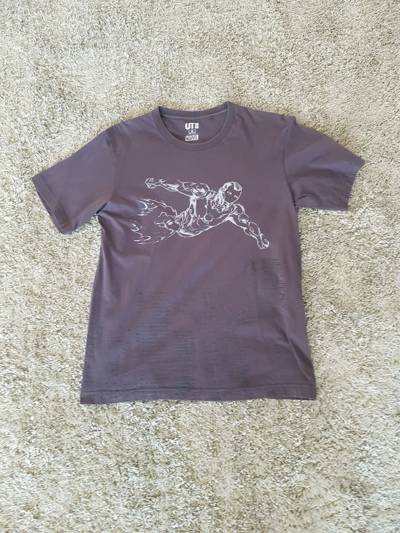
Waste category: clothes